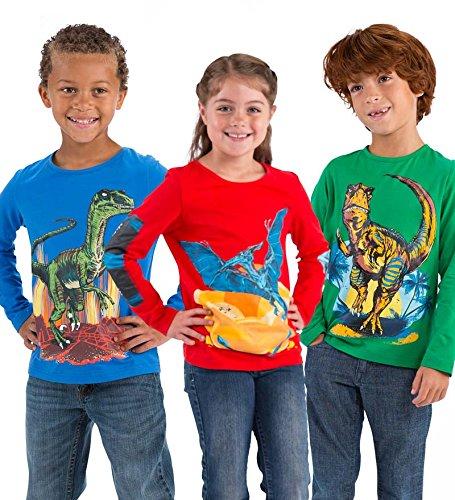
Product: Glow Wild Chomposaurus Children's T-Shirt Glow in The Dark Cotton Tee
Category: Clothing, Shoes & Jewelry | Boys | Clothing | Tops, Tees & Shirts | Tees
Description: Unisex glow-in-the-dark dinosaur long-sleeved tee shirt.
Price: $26.98 - $28.98